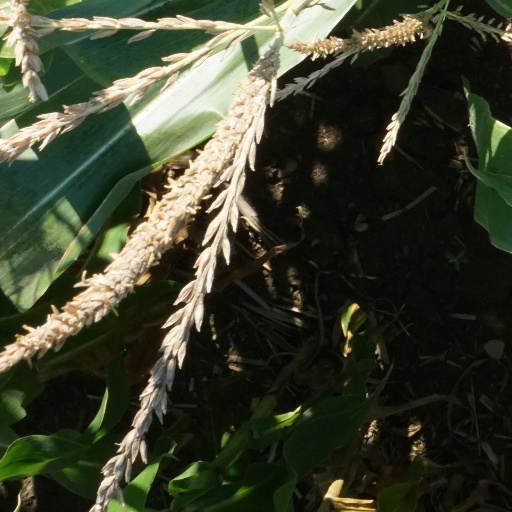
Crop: maize; corn